35th Brigade (United Kingdom)

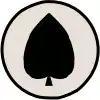
British 12th (Eastern) Division Insignia

The 35th Brigade was an infantry brigade formation of the British Army that saw active service in both the First and the Second World Wars.